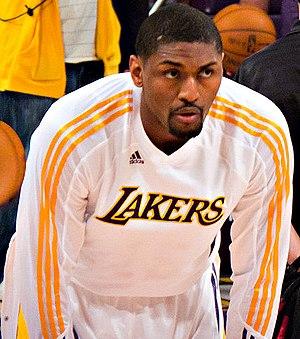
Dancing with the Stars revient pour sa treizième saison le 19 septembre 2011 et se termine le 22 novembre 2011. Carrie Ann Inaba, Len Goodman et Bruno Tonioli sont encore les juges cette saison. Tom Bergeron et Brooke Burke Charvet reviennent en tant qu'animateurs. Cette saison comporte 12 couples.
Metta World Peace, né Ronald William Artest Jr le 13 novembre 1979 à New York, est un joueur américain de basket-ball. Il est réputé pour la qualité de sa défense et ses interceptions, autant que par ses mauvais gestes sur un terrain.
Dancing with the Stars est une émission de télé-réalité centrée sur la danse et diffusée depuis 2005 sur ABC aux États-Unis et sur CTV ou CTV Two au Canada. L'émission est adaptée d'un format britannique, Strictly Come Dancing.